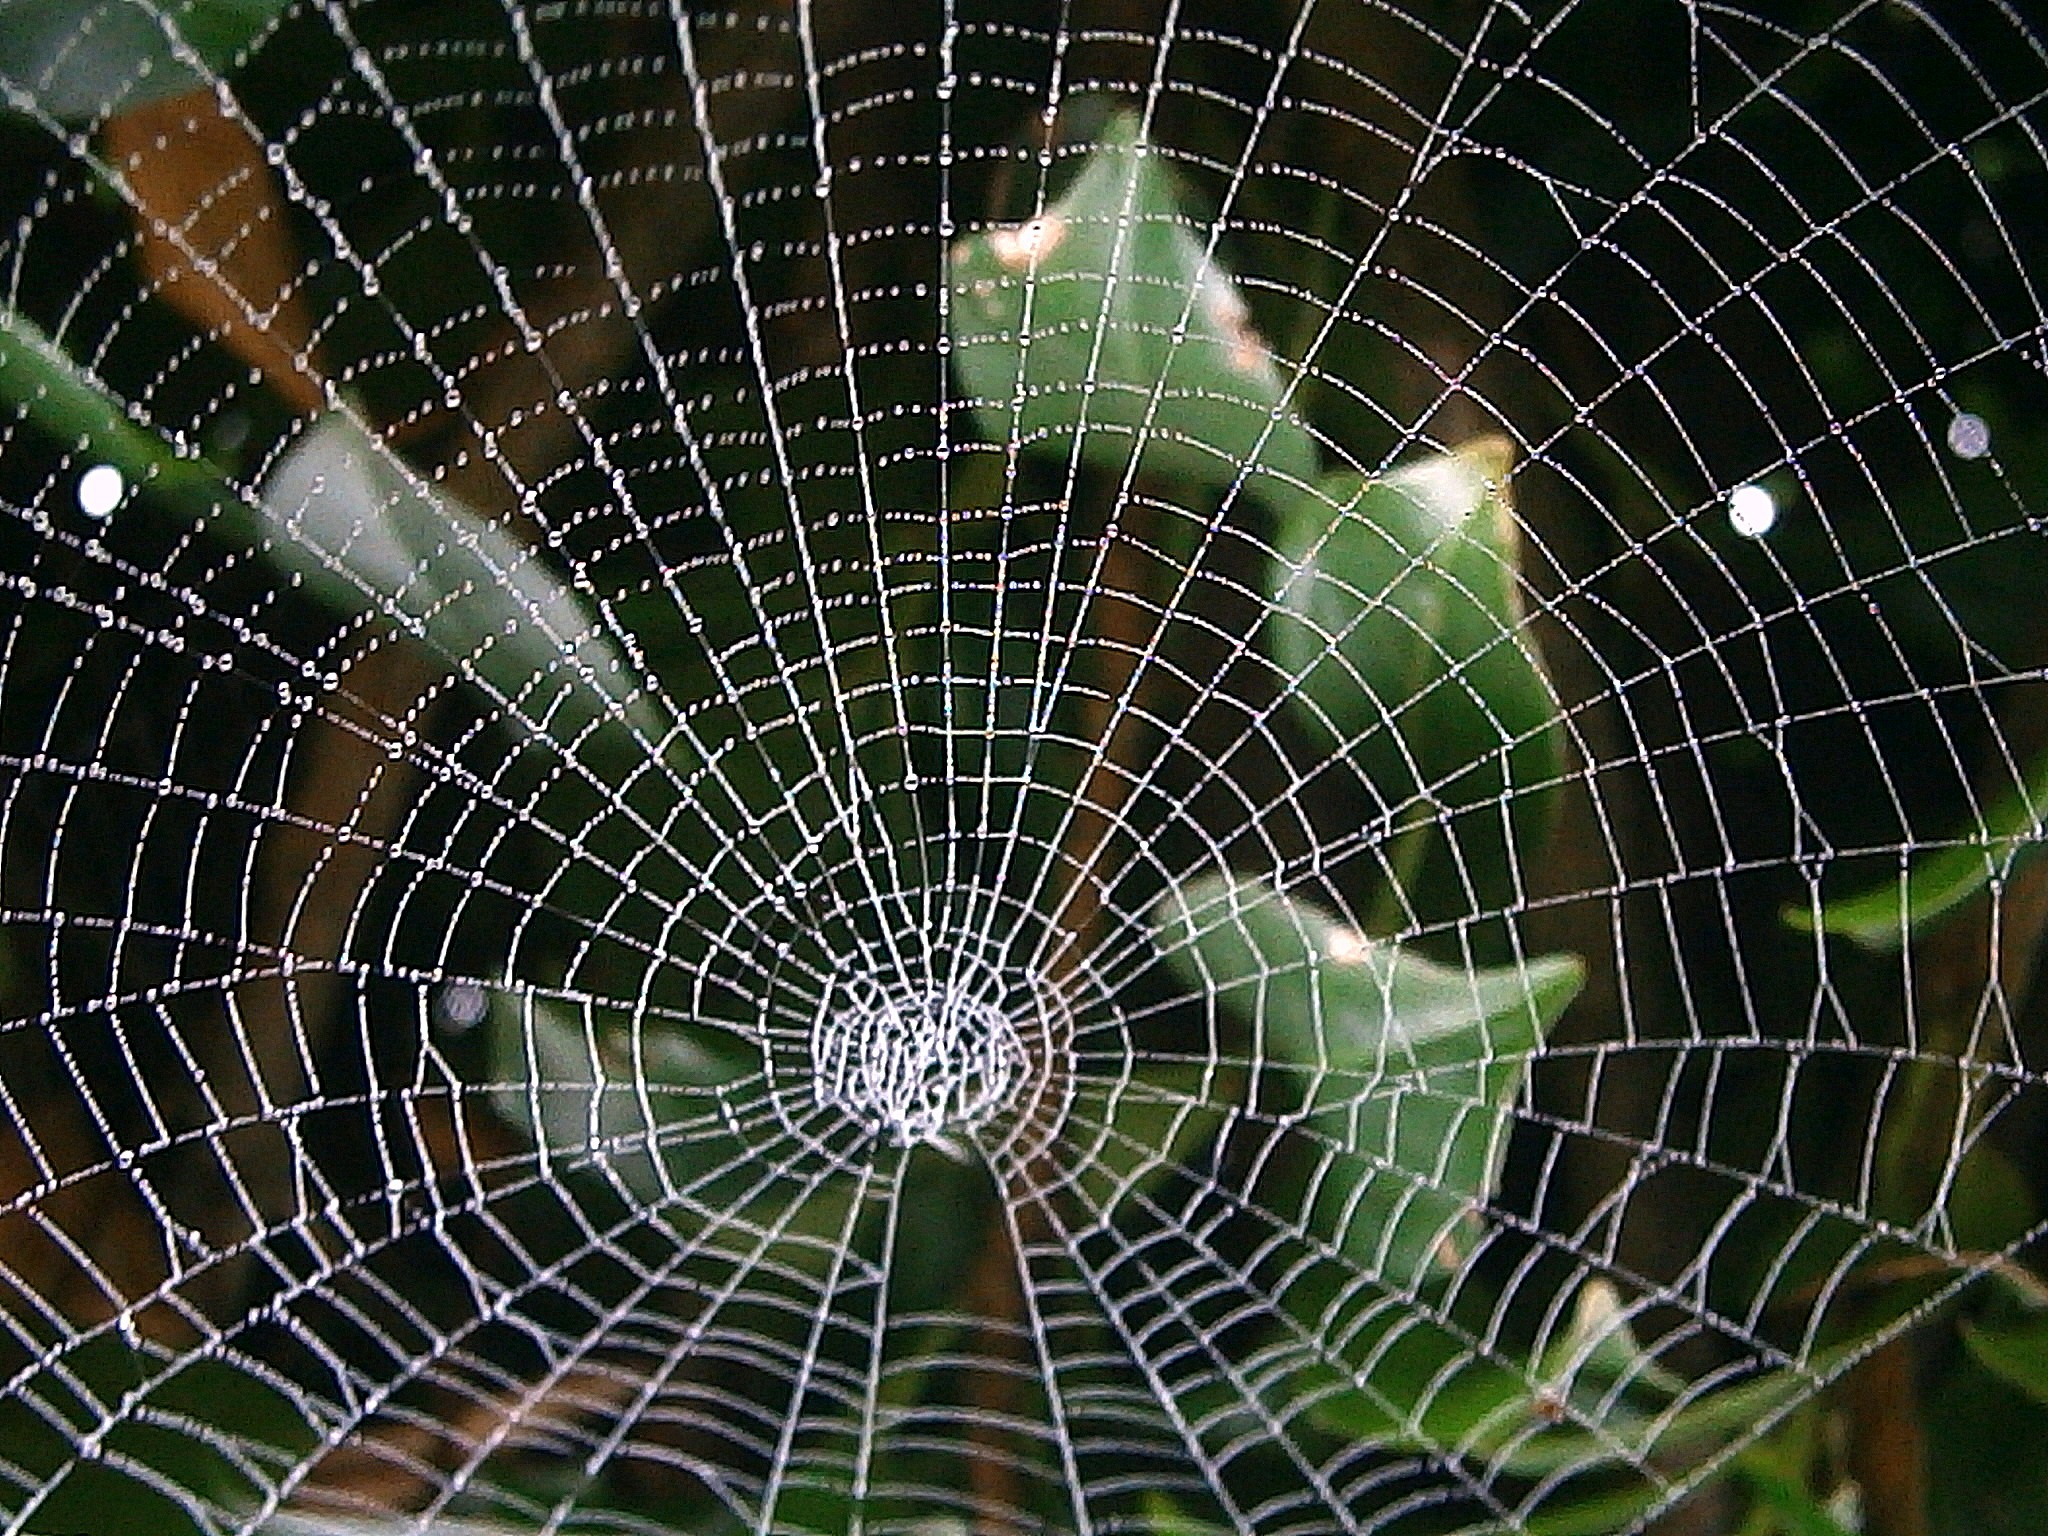
light, abstract, atmosphere, autumn, fauna, material, invertebrate, spider web, cobweb, spider, background, symmetry, arachnid, bill, network, macro photography, arthropod, networking, european garden spider, araneus, orb weaver spider, behind it